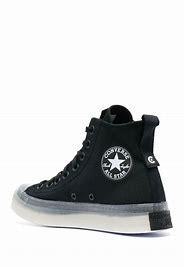
Brand: Converse
Model: Chuck Taylor All Star Top